Once in a Lifetime (2000 film)

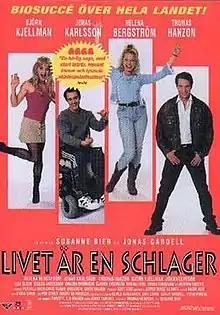

Livet är en schlager ("Life is a Schlager", also known as Once in a Lifetime or Hånden på hjertet in Danish) is a Swedish film released in 2000, written by Jonas Gardell and directed by his usual directing partner Susanne Bier. The film features cameo appearances by many Swedish singers. The film was produced by Nordisk Film and Sveriges Television in association with Sonet Film and TV2 Denmark.